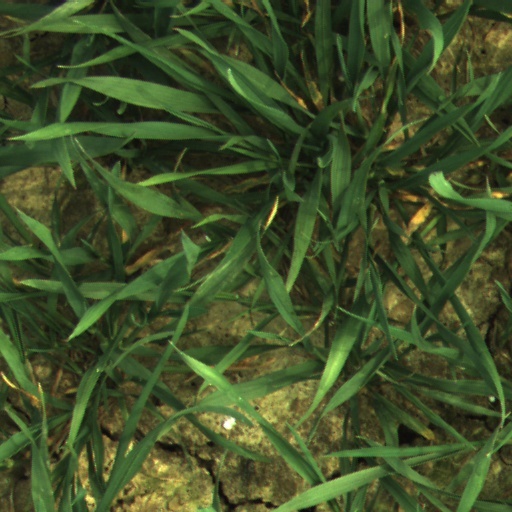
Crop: wheat